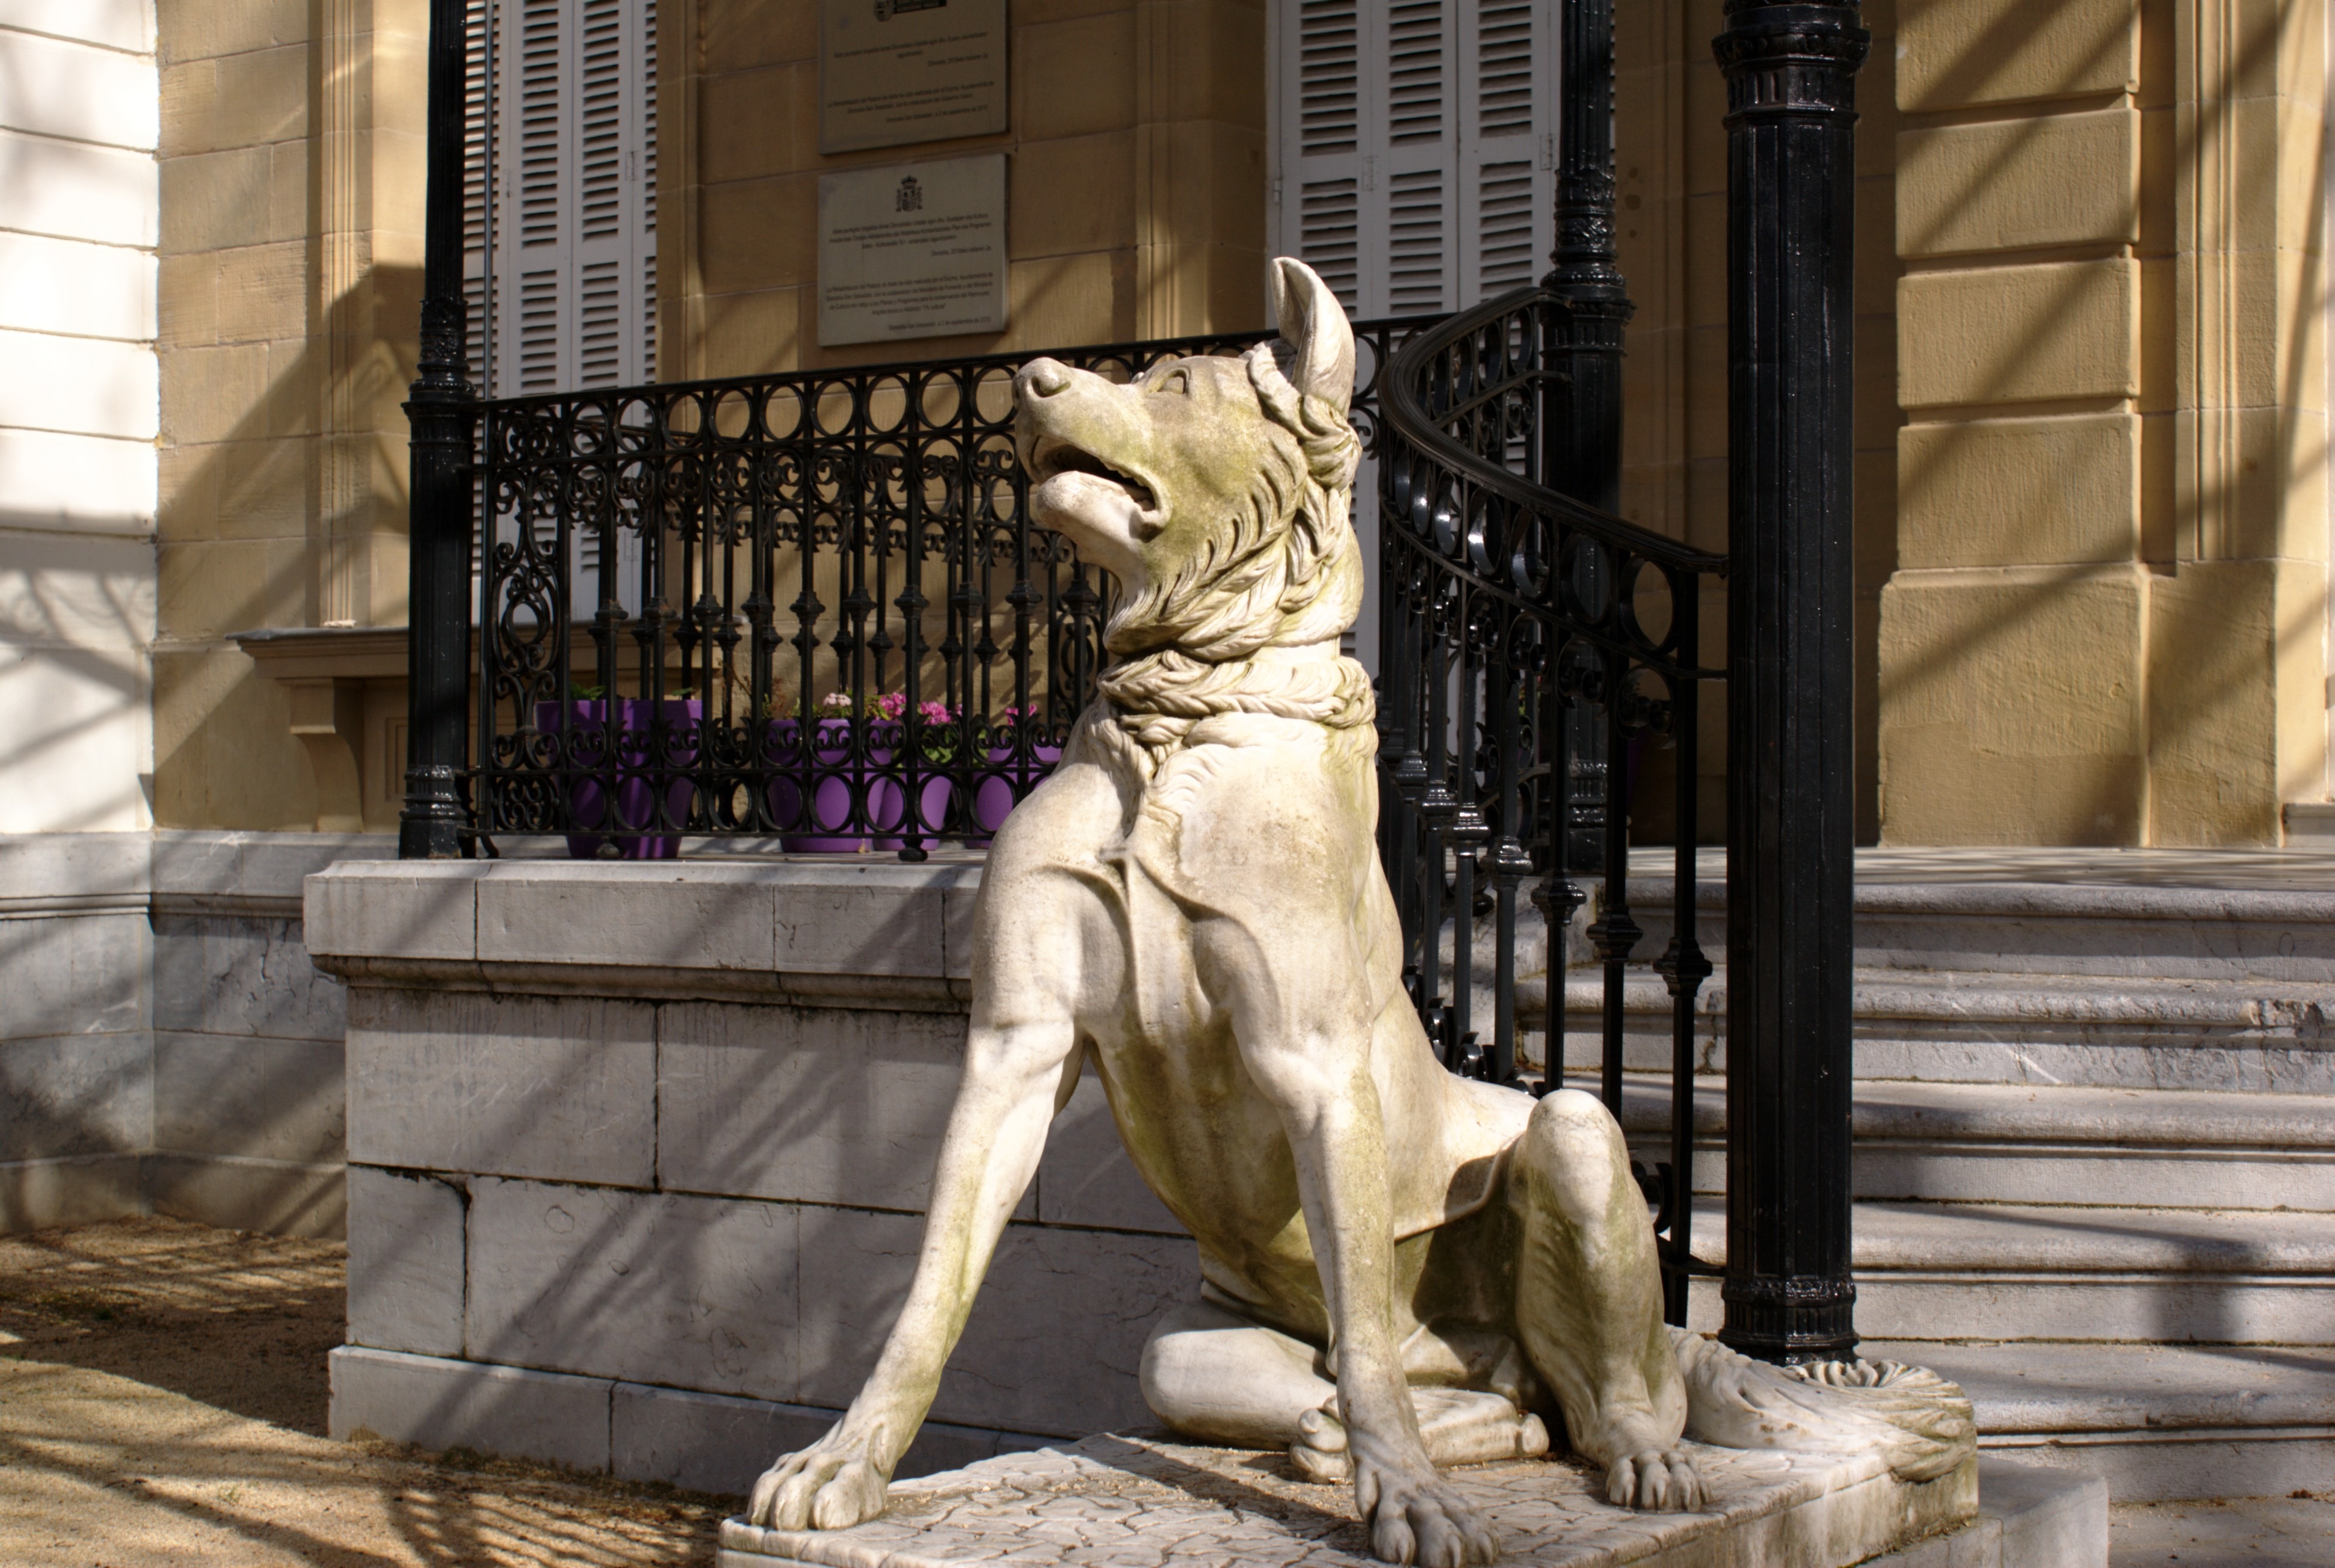
dog, monument, statue, sculpture, art, carving, guardian, stone figure